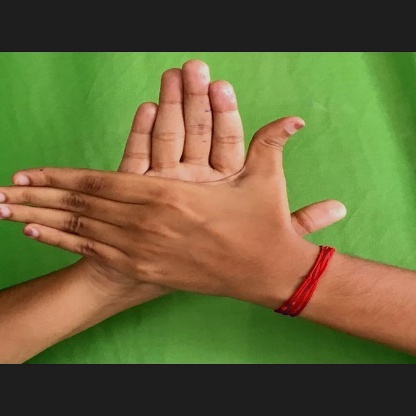
Mudra: Chakra